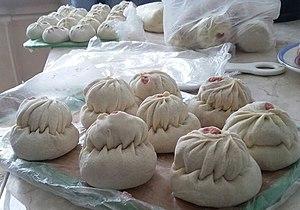
Les buuz sont une spécialité culinaire mongole. Ce sont des raviolis à la viande de mouton ou de bœuf avec du gras, des oignons, de l'ail et du sel et poivre. La boulette est ensuite cuite à la vapeur et mangée à la main.